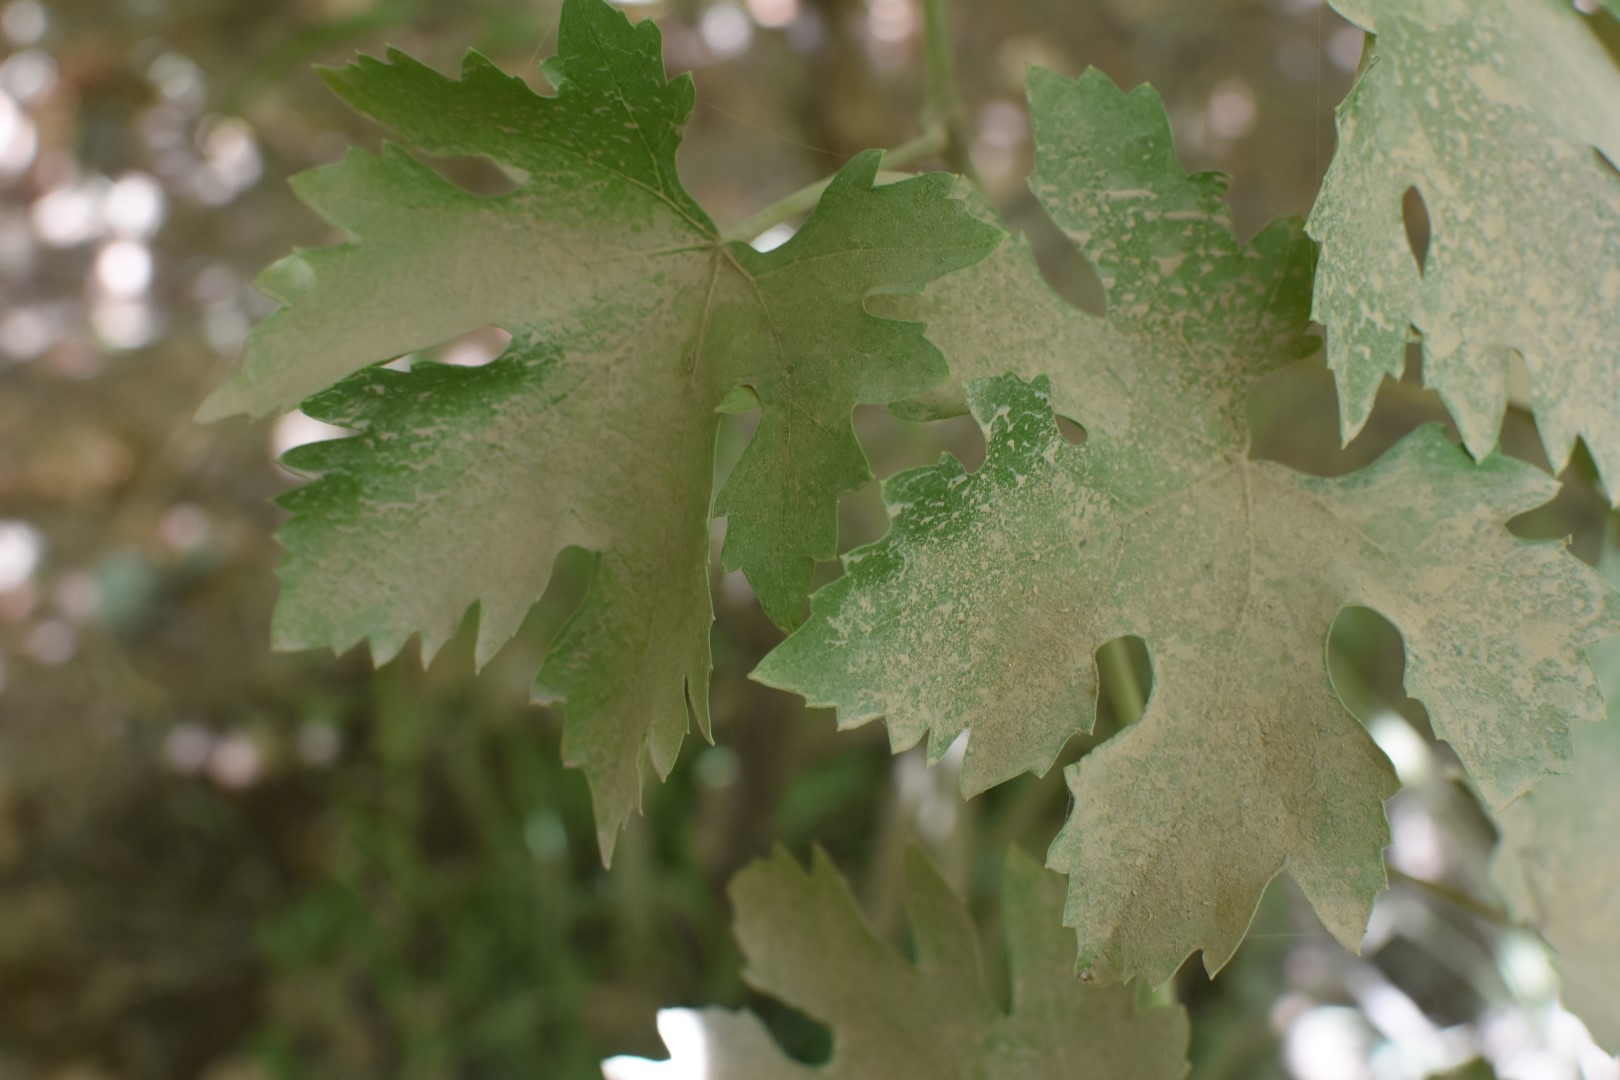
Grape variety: Riasi